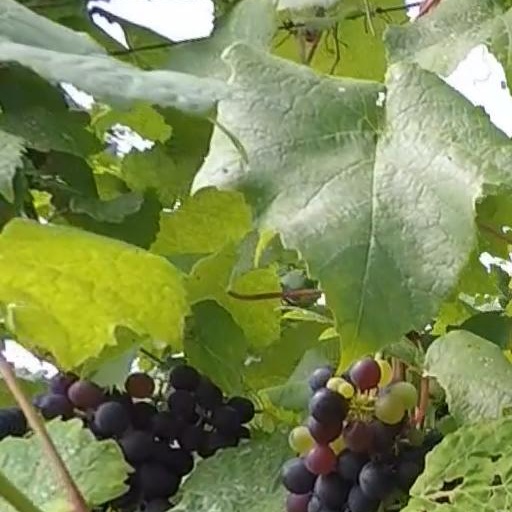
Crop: grape